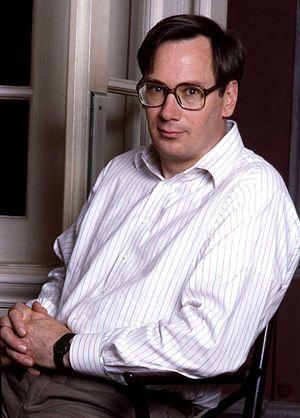
Le prince Richard, duc de Gloucester, né le 26 août 1944 à Northampton, membre de la maison royale britannique, est l'ainé de la ligne agnatique de la maison de Windsor.